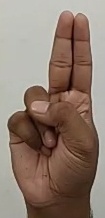
ASL sign: U